Eburones

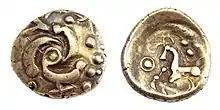
Gold stater of the Eburones. Triskele on the obverse, Celticized horse on the reverse.

Although the term Germanic has a linguistic definition today, Roman authors such as Caesar and Tacitus did not clearly divide the Celts from what they called the Germans based on languages. On the contrary, both authors tended to emphasize, partly for political reasons, the differences in terms of the levels of civilization which had been attained, with Germanic peoples being considered wilder and less civilized peoples, requiring military and political considerations.